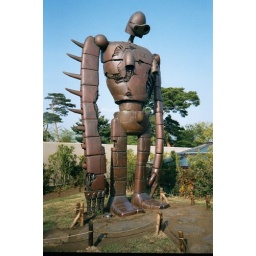
the giant from the film laputa castle in the sky. this is on the roof of the studio ghibli museum